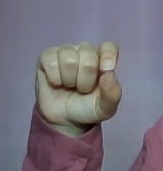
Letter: fa